Minna Wetlesen

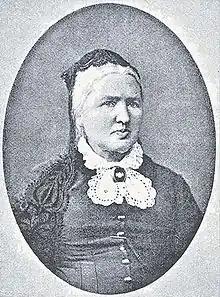

Minna Wetlesen (née Annette Wilhelmine Bülow; 18 January 1821 – 14 March 1891) was a pioneer Norwegian educator, teacher and author.